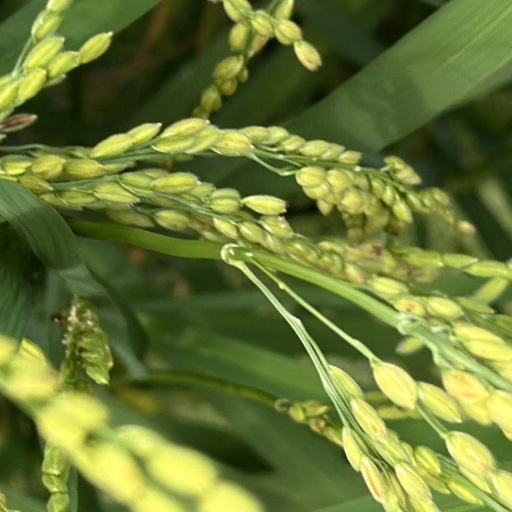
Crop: rice